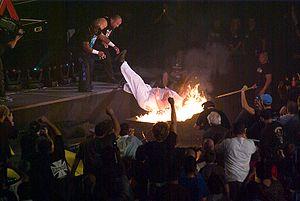
Les Dudley Boyz était une équipe de catcheurs constituée de Bubba Ray Dudley et D-Von Dudley. Ils se font connaitre aussi sous le nom de Team 3D et sont actuellement employés à la World Wrestling Entertainment.